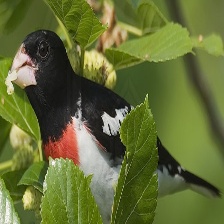
Species: ROSE BREASTED GROSBEAK
Scientific name: PHEUCTICUS LUDOVICIANUS